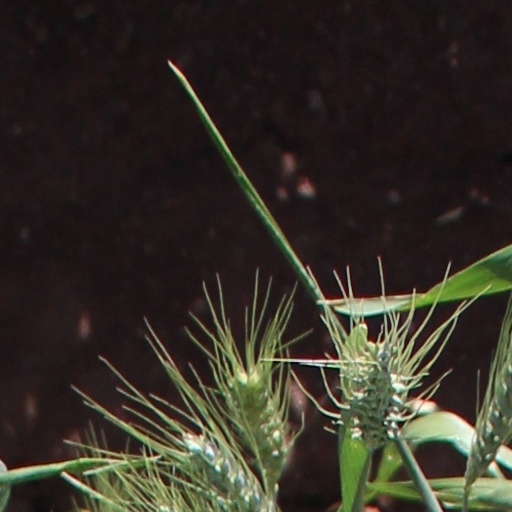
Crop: wheat